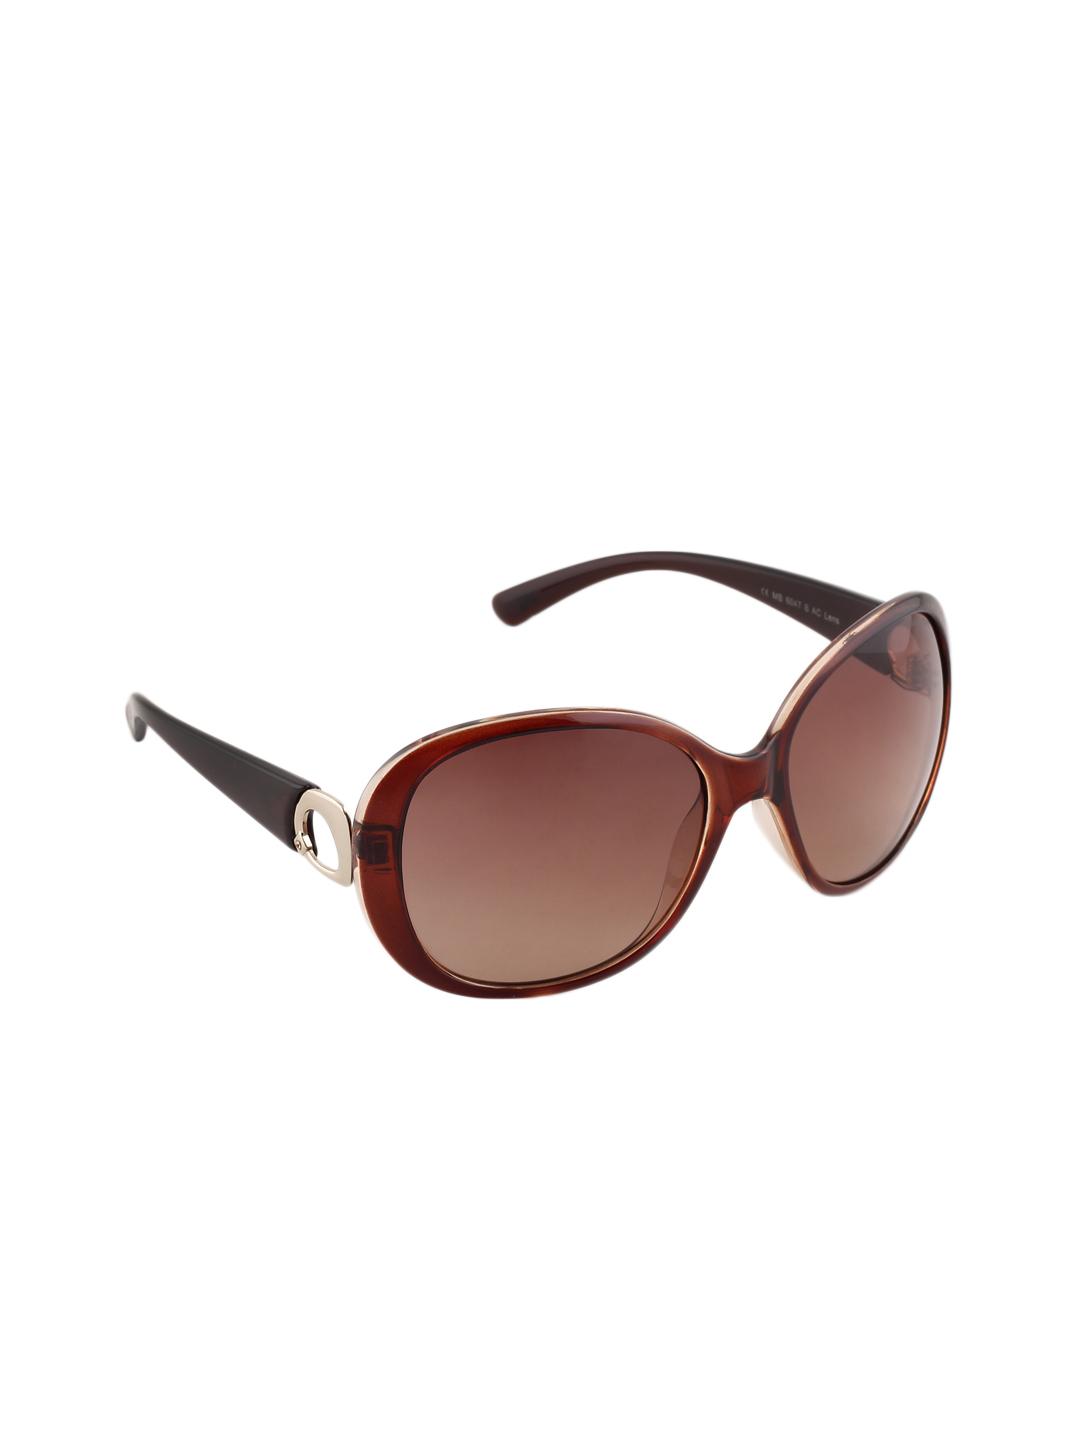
Miami Blues Women Sunglasses
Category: Accessories / Cufflinks / Ties and Cufflinks
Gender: Women
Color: Brown
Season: Spring 2013
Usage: Casual